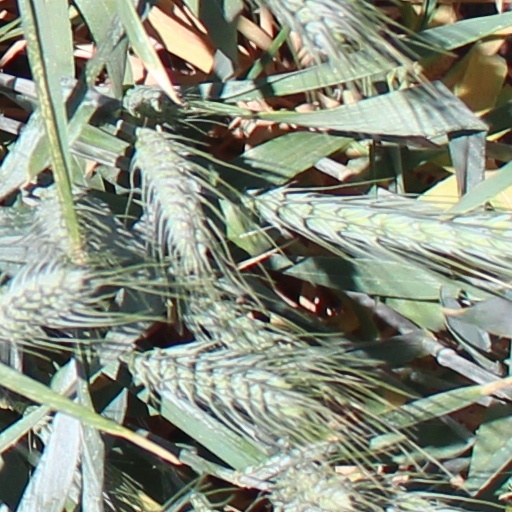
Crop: wheat